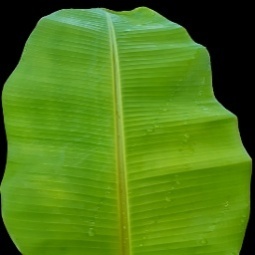
Label: Healthy